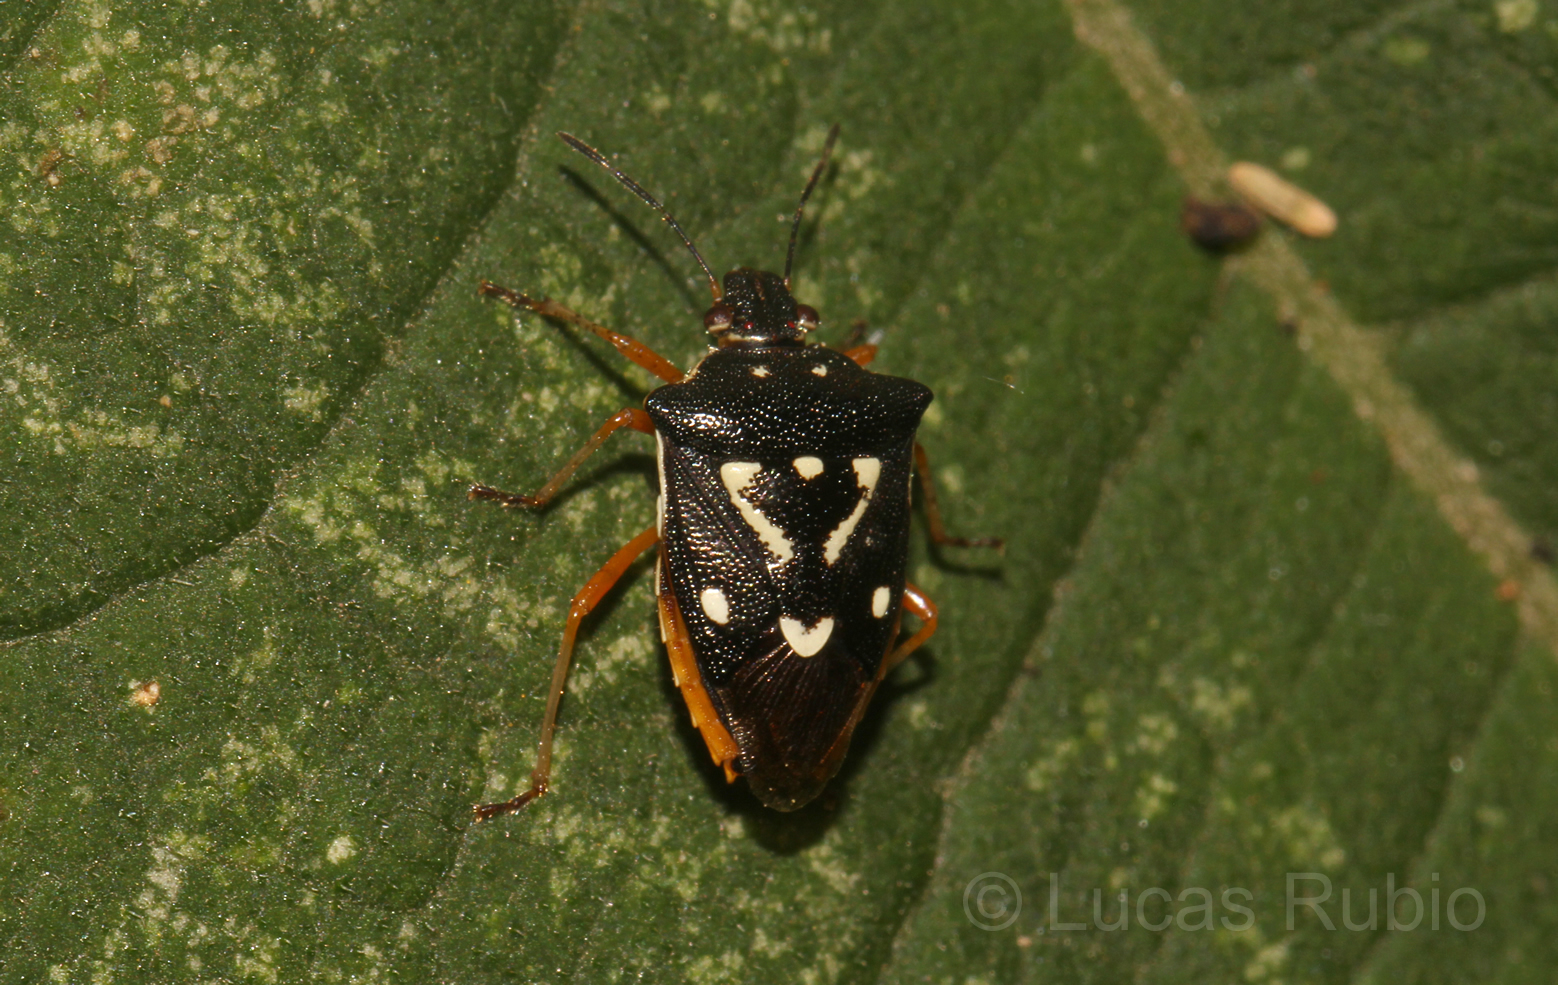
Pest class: stink_bug